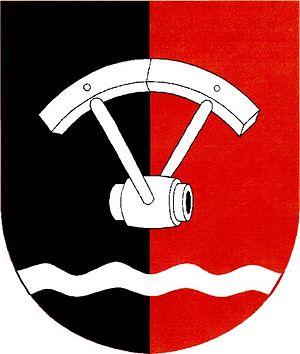
Kornatice est une commune du district de Rokycany, dans la région de Plzeň, en République tchèque. Sa population s'élevait à 183 habitants en 2018.